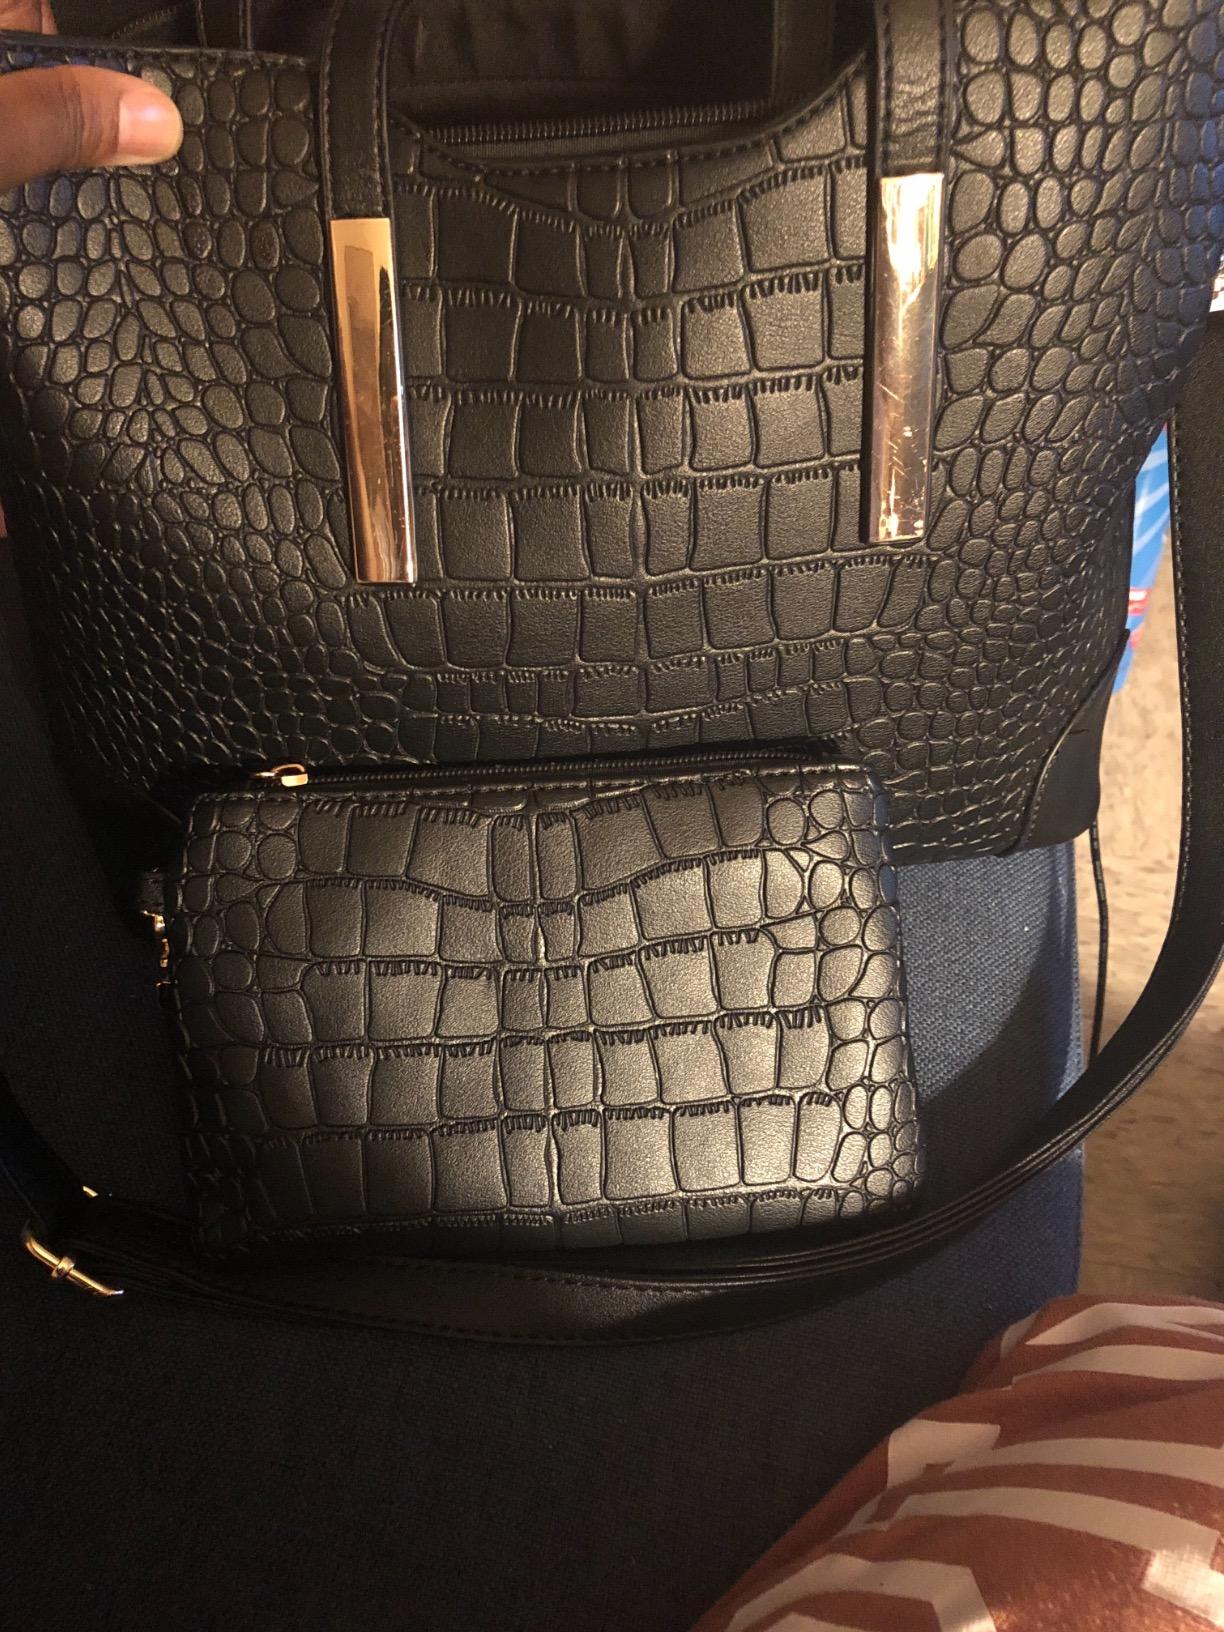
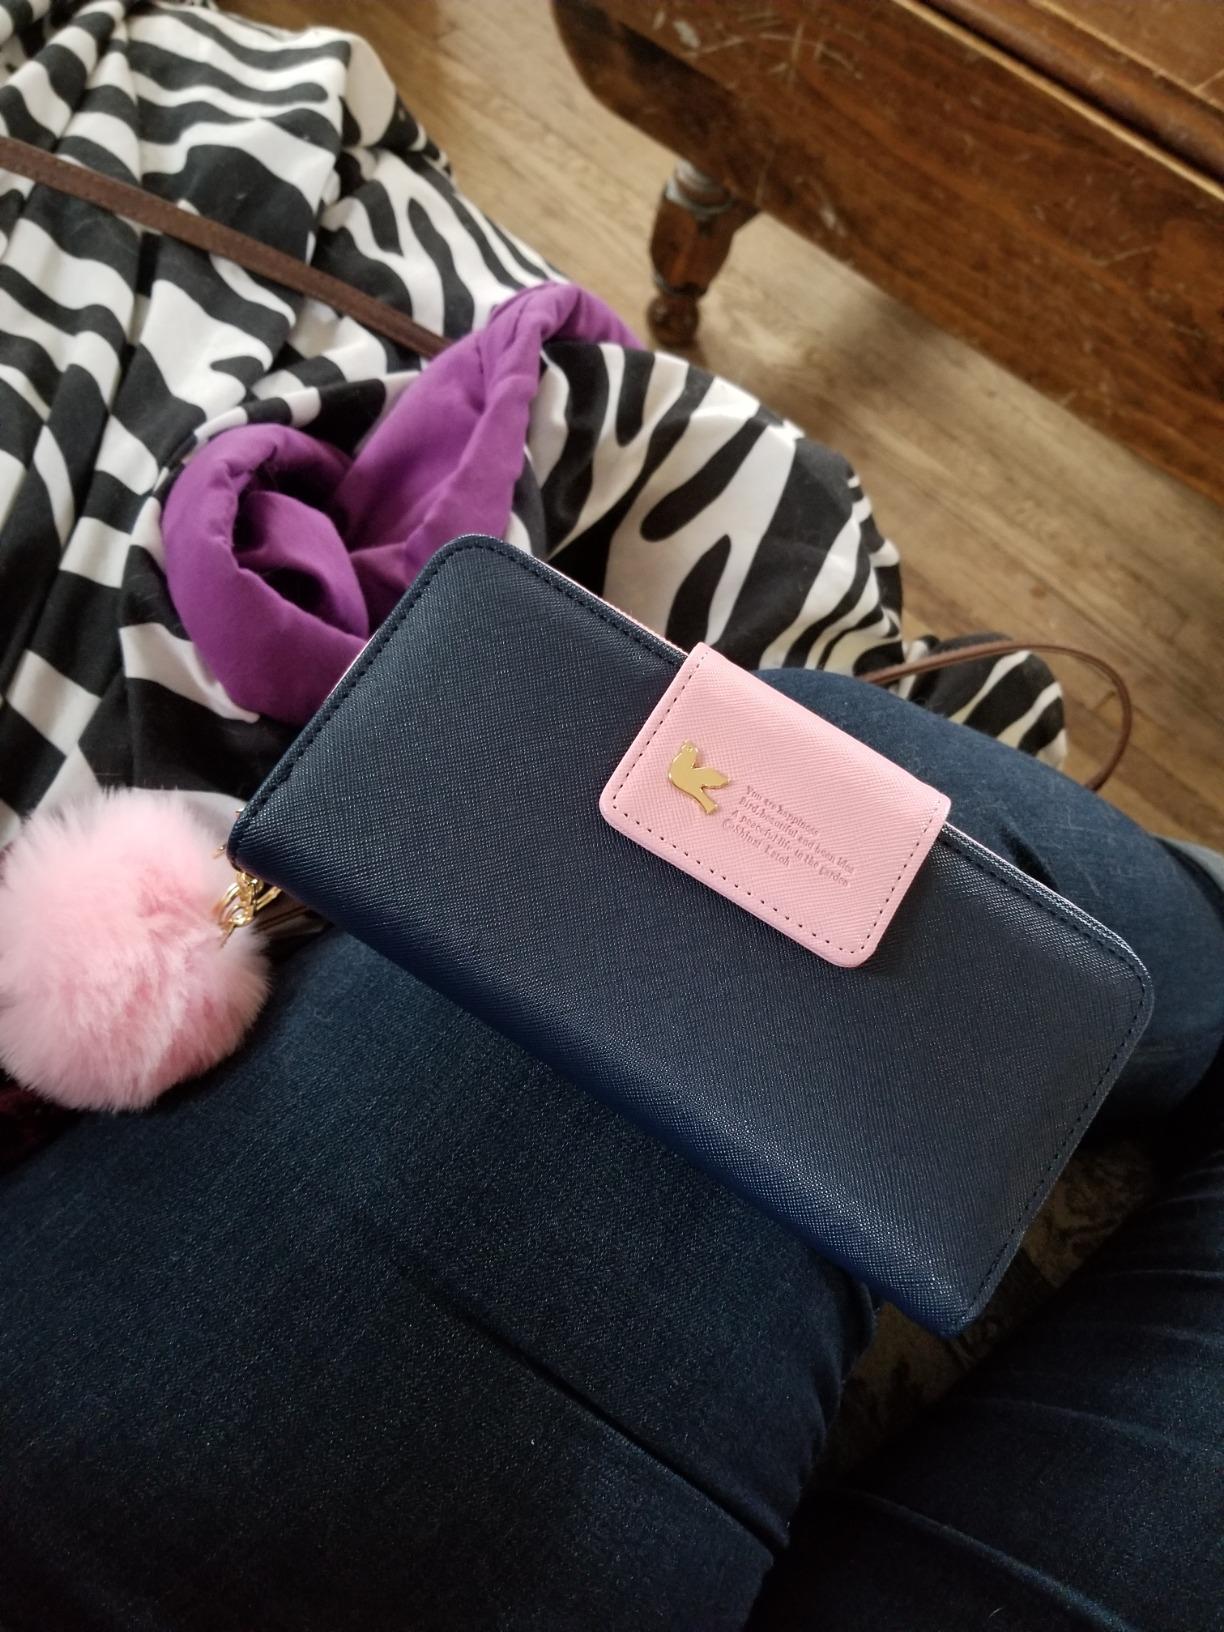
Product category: accessories_handbag
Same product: no